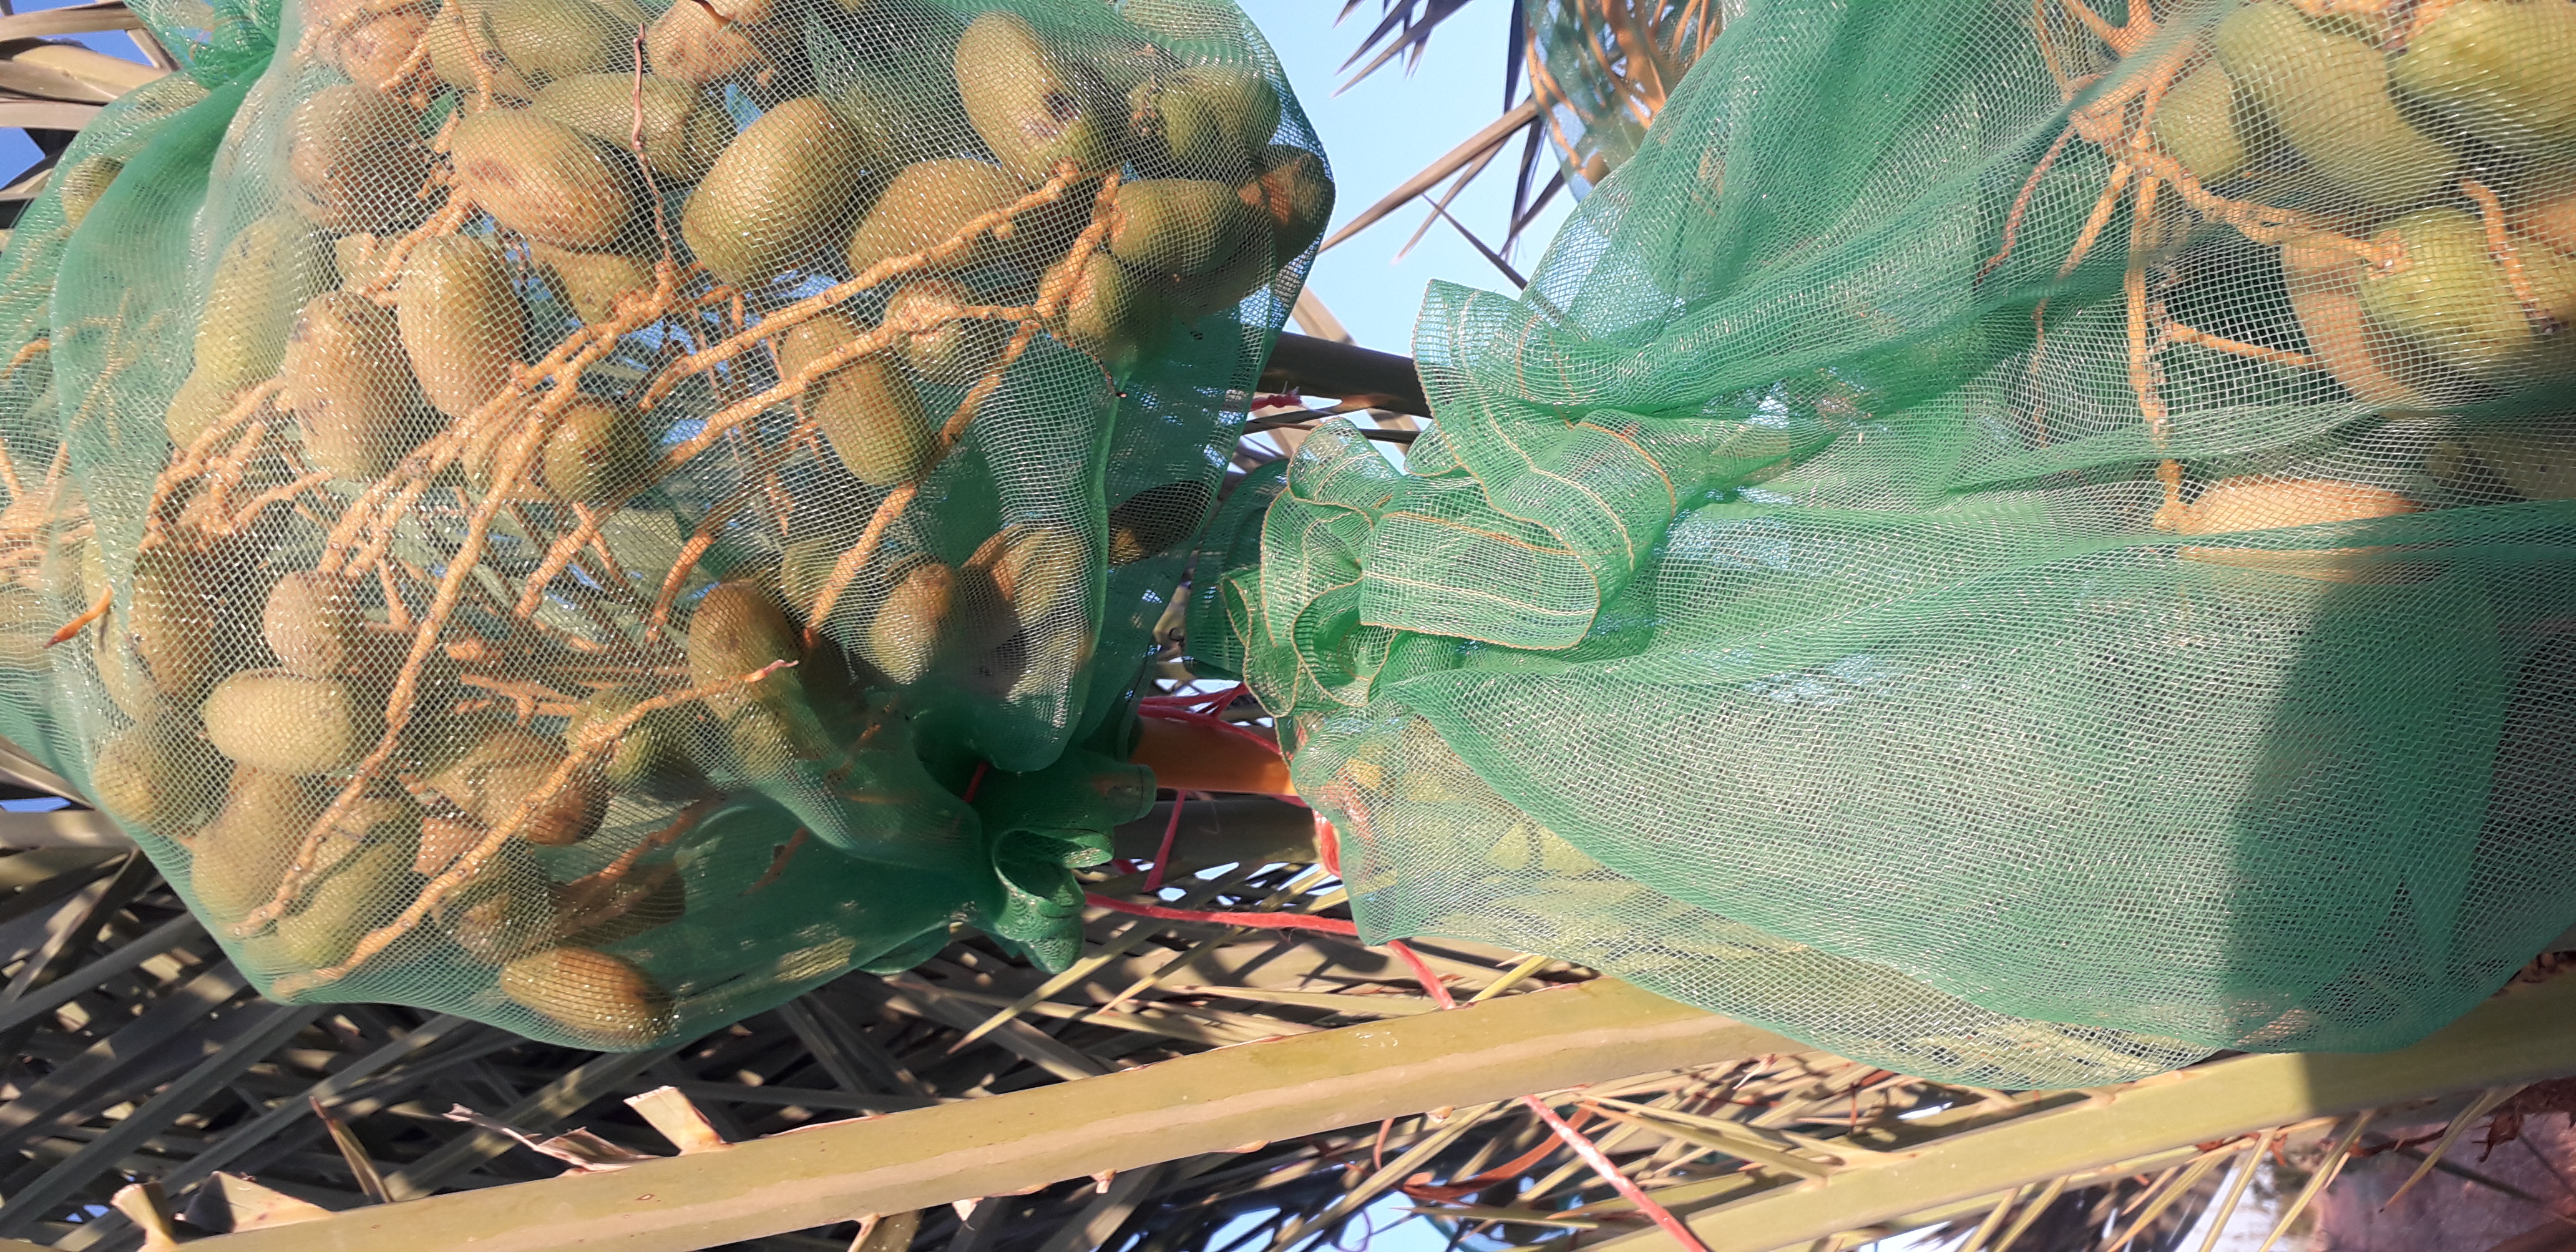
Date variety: Boumajhoul